Jadran (cigarette)

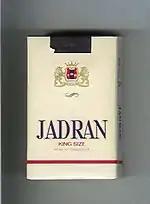
Pack of Jadran cigarettes

The brand was founded in the Socialist Republic of Croatia and quickly became one of the most popular brands in the Croatian-speaking parts of Yugoslavia, along with "Opatija". The brand was mainly popular with the upper-class within Socialist Croatia, and is one of the few brands to survive after the Breakup of Yugoslavia and Croatia became its own country, along with "Drina". Jadran was named after a sea, similar to other Yugoslavian brands which were named after seas and rivers like "Morava," and "Drava".